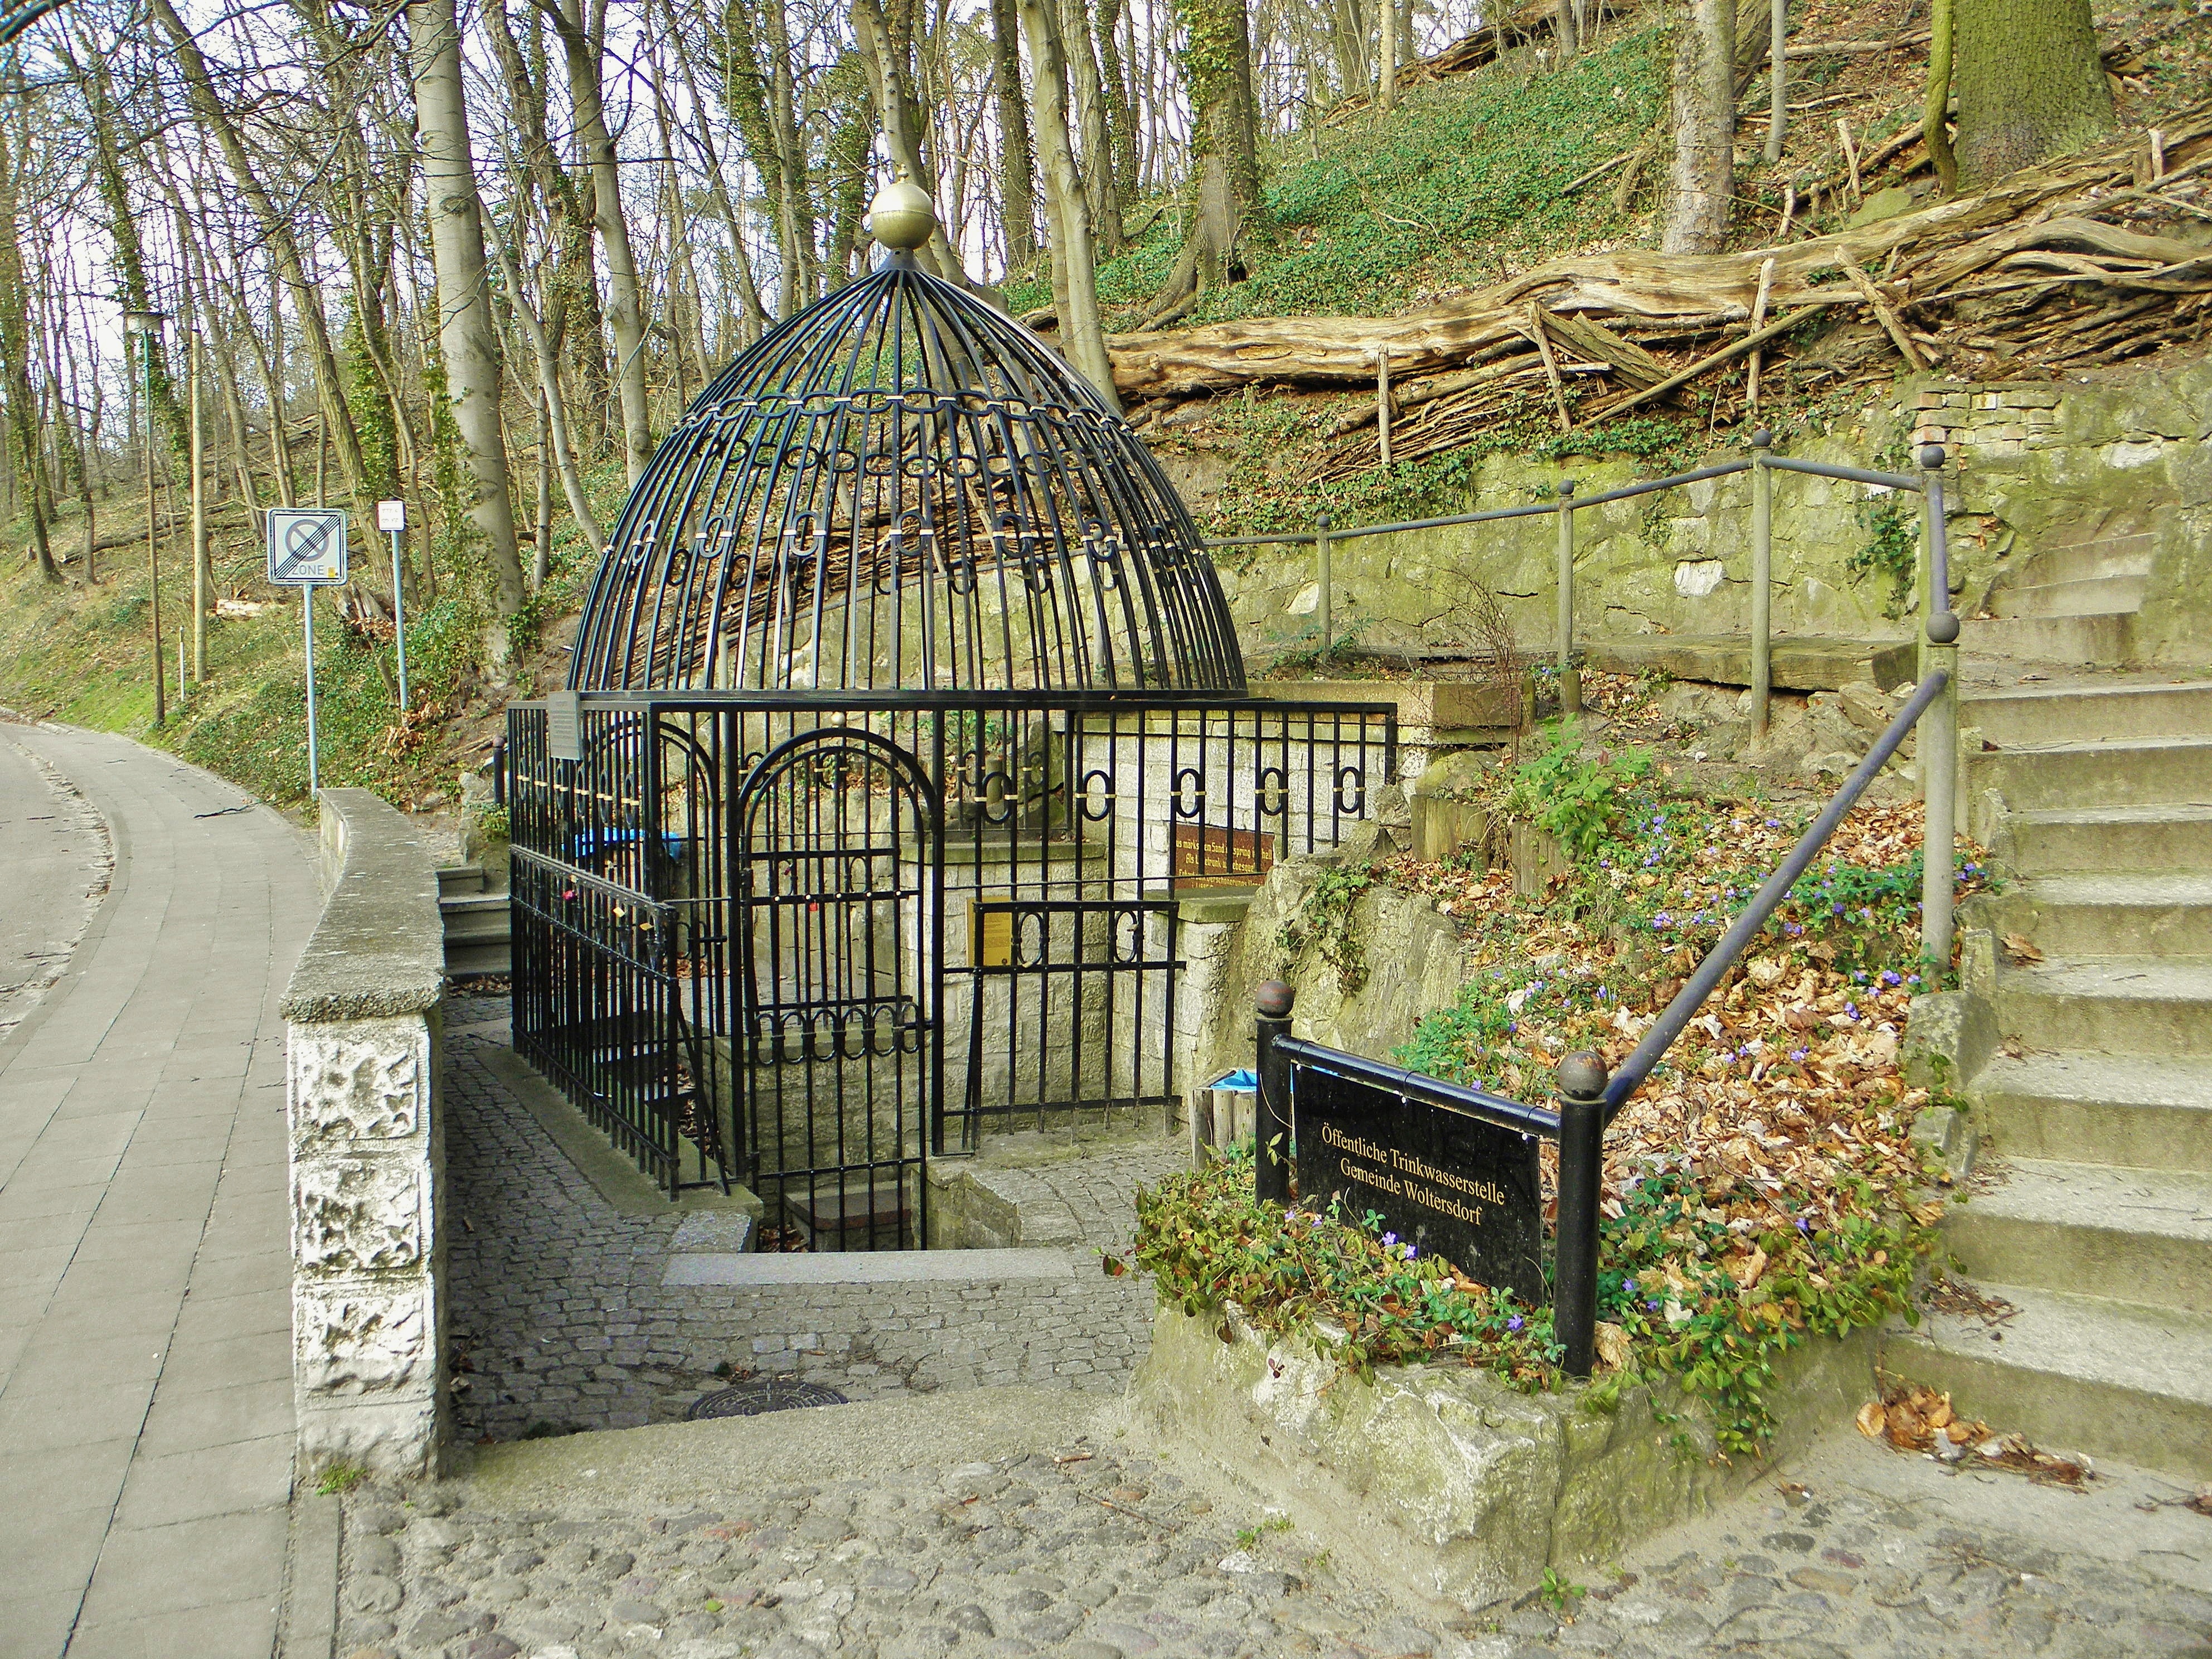
building, monument, hut, cottage, metal, backyard, garden, greenhouse, places of interest, source, tourist attraction, yard, historically, source of love, outdoor structure, woltersdorf, wrought iron construction